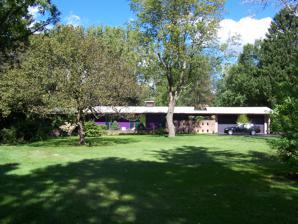
Building: Alcoa Care-free Home
Country: United States of America
Year built: 1957
Historic house in New York, United States United States historic place Alcoa Care-free Home U.S. National Register of Historic Places Alcoa Care-free Home, September 2012 Show map of New York Show map of the United States Location 1589 Clover St., Brighton, New York Coordinates 43°7′38.64″N 77°32′49.27″W / 43.1274000°N 77.5470194°W / 43.1274000; -77.5470194 Area .9 acres (0.36 ha) Built 1957 ; 68 years ago ( 1957 ) Architect Goodman, Charles M. Architectural style Modern NRHP reference No. 10000358 Added to NRHP June 18, 2010 Alcoa Care-free Home is a historic home located at Brighton in Monroe County, New York . It was designed by Charles M. Goodman (1906–1992) and is one of 24 Alcoa Care-free Homes listed in their sales brochure of 1957 that were built for a demonstration project and the only one located New York State .  It is a one-story, Ranch-style house with 1,900 square feet (180 m 2 ) of living space, a carport , and a full basement.  It is 91 feet (28 m) long and 36 feet (11 m) wide.  It is of post and beam construction with a shallow pitched, side gabled roof.  It features end walls constructed completely of plate glass framed by aluminum and supported by wood columns that are clad in aluminum. It was listed on the National Register of Historic Places in 2010. See also Alcoa Care-free Homes Hollin Hills Historic District Green Machine / Blue Space , another experimental home in New York References